Orion Ruse

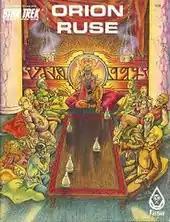

"Orion Ruse" is an adventure set on the Orion trade planet of Daros IV, in which the player characters seek to obtain a profitable contract from a wealthy family of traders.